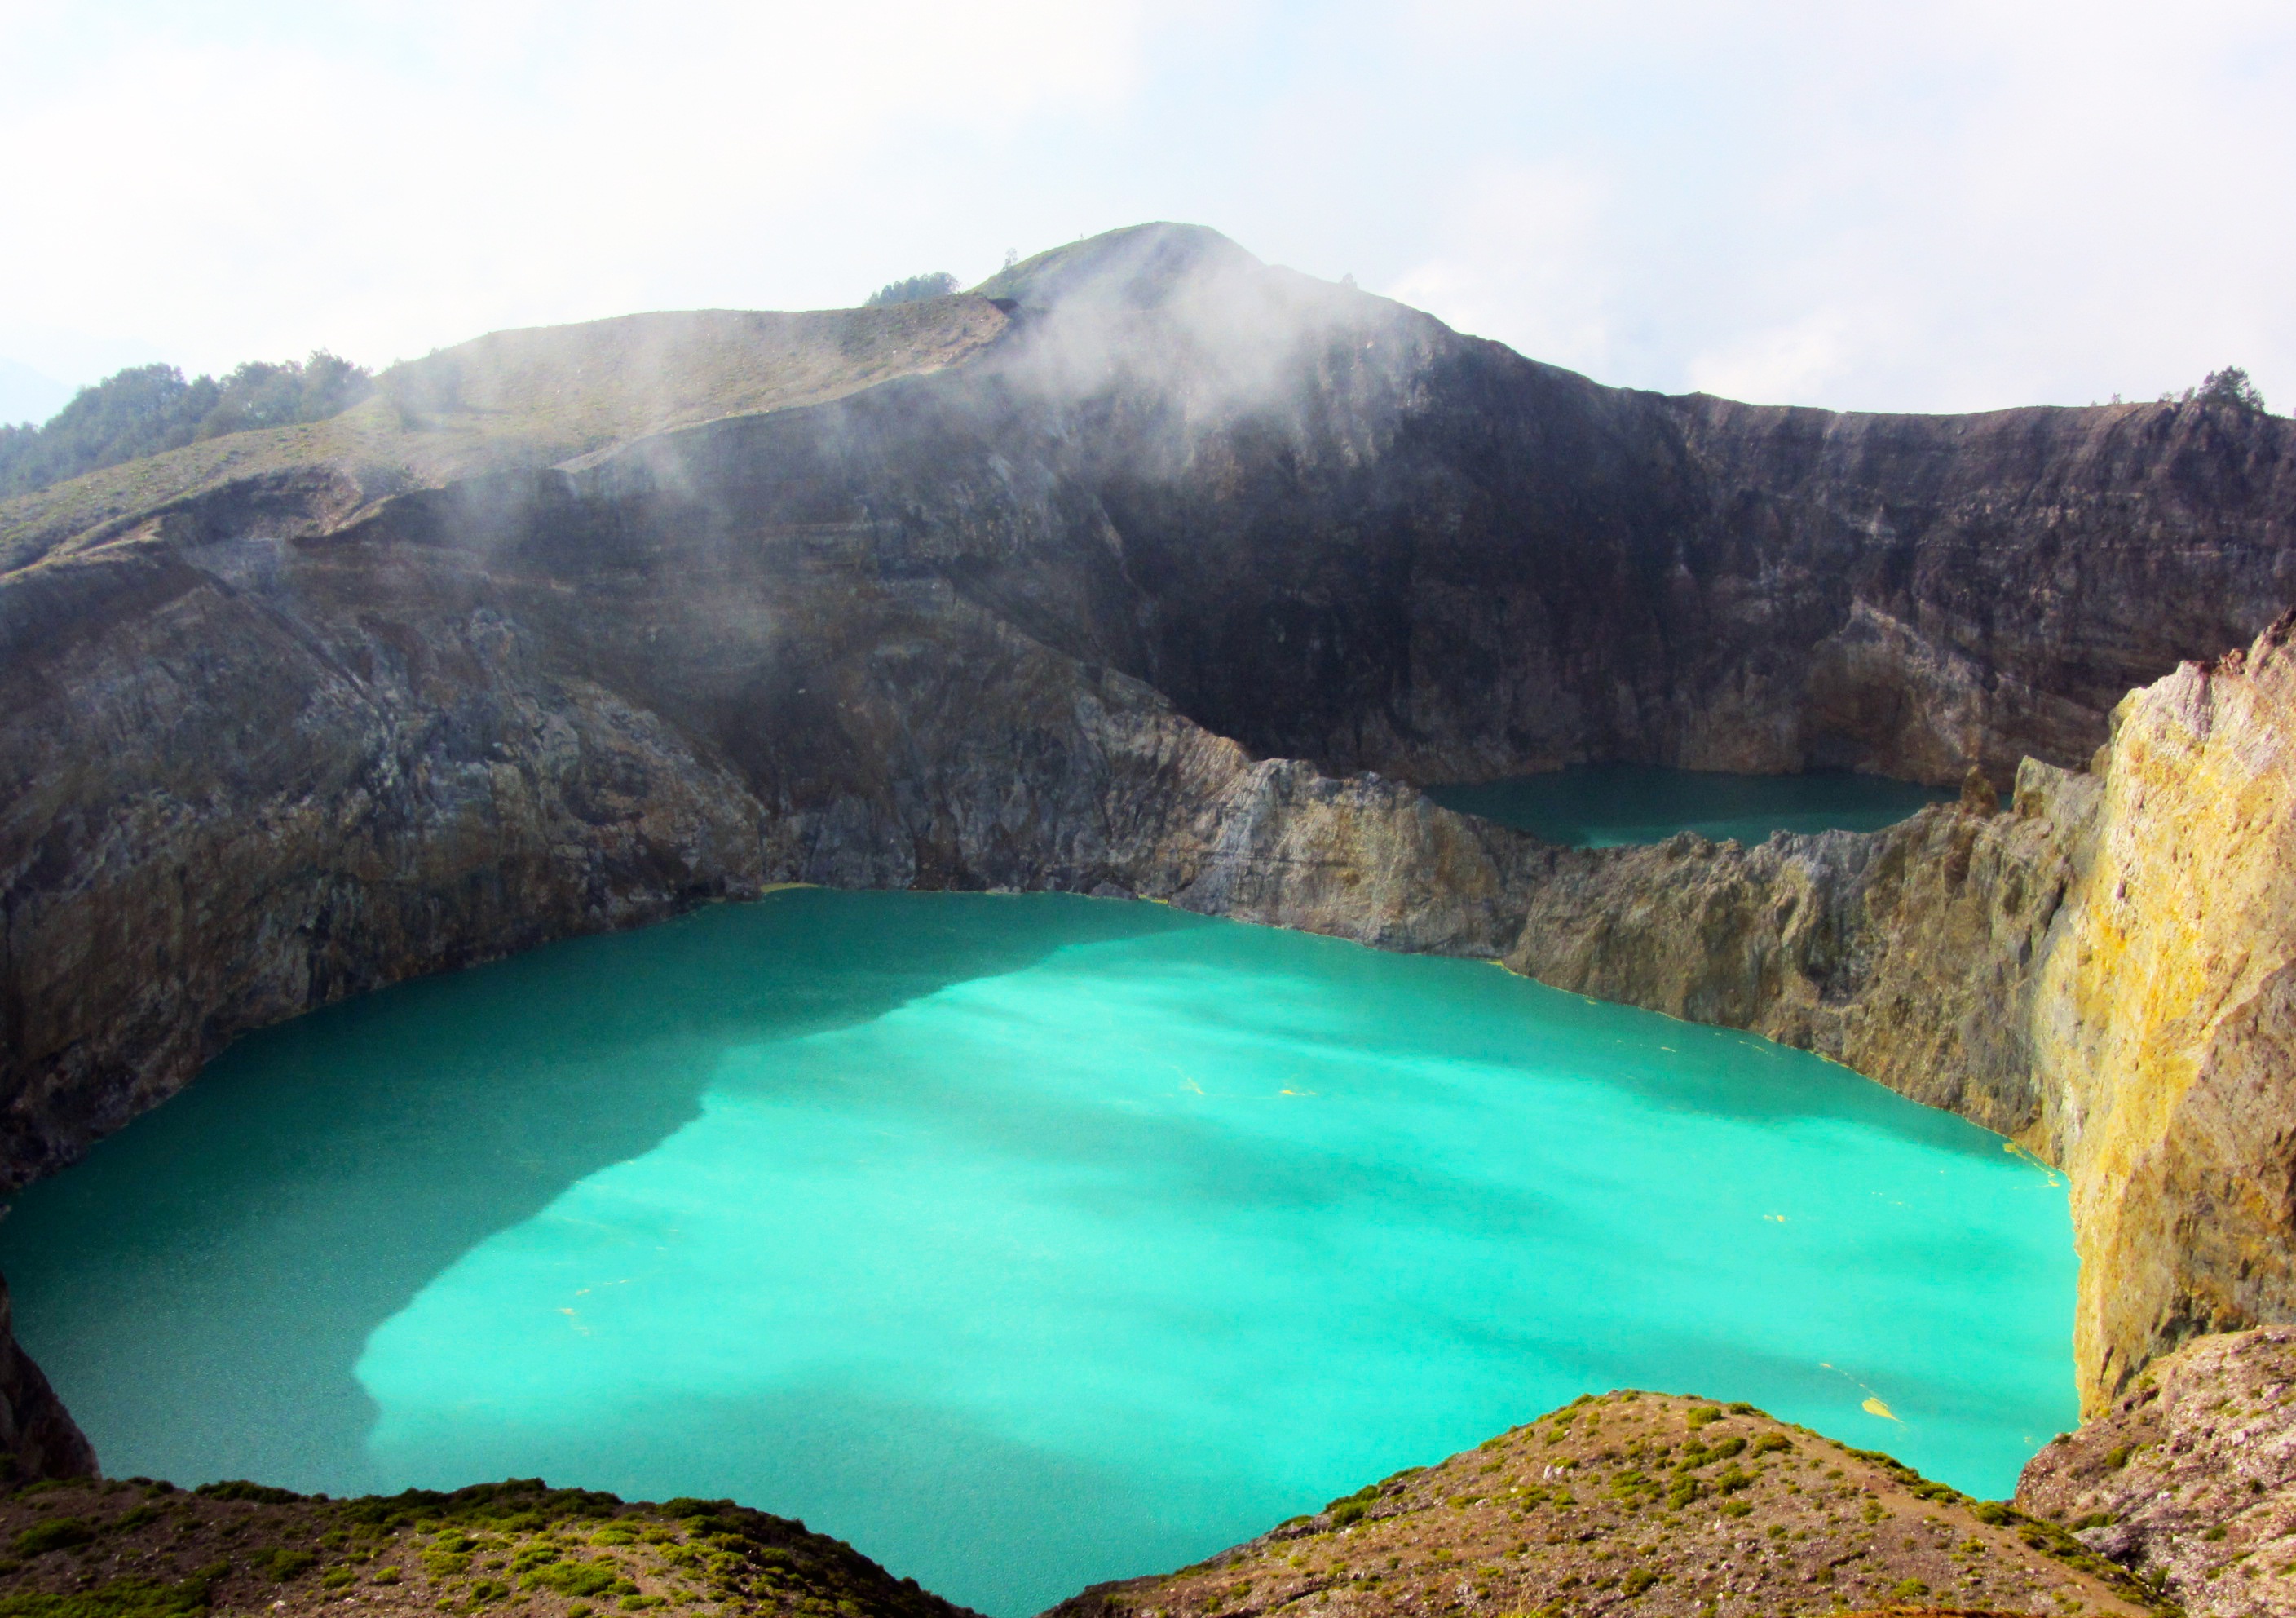
sea, coast, nature, mountain, lake, cliff, bay, landmark, crater, blue, reservoir, terrain, body of water, turquoise, indonesia, loch, water feature, crater lake, landform, volcanic crater, kelimutu